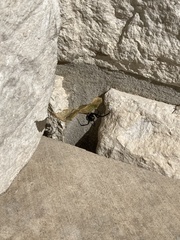
Species: Lactrodectus_hesperus